Shyama Zutshi

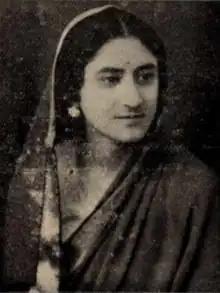
Shyama Zutshi, from a 1938 issue of "The Indian Listener"

Shyama Zutshi (8 February 1910 – 1953) was a Bollywood actress who was the first Kashmiri woman who joined films in 1934.